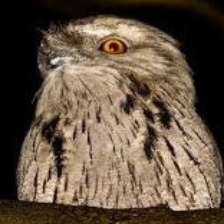
Species: TAWNY FROGMOUTH
Scientific name: PODARGUS STRIGOIDES